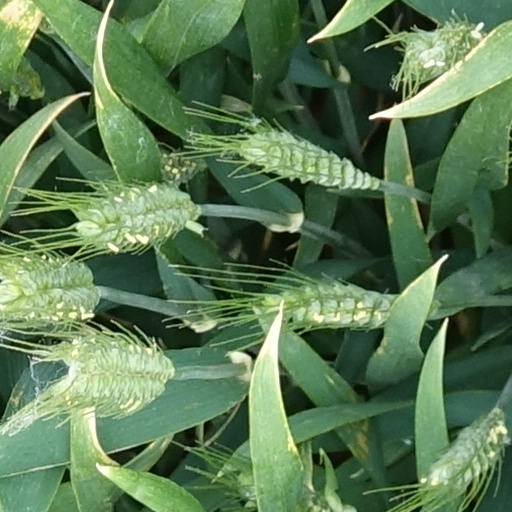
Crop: wheat